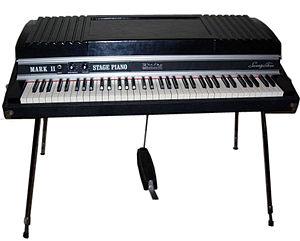
Hank Jones est un pianiste de jazz américain, né le 31 juillet 1918 à Vicksburg et mort le 16 mai 2010 à Calvary Hospital Hospice dans le quartier du Bronx de New York des suites d'une brève maladie.
Le piano électrique Fender Rhodes ou Rhodes est un instrument de musique portable créé pour pallier le poids et l'encombrement d'un véritable piano. On retrouve sa sonorité unique dans de nombreux morceaux depuis les années 1970.